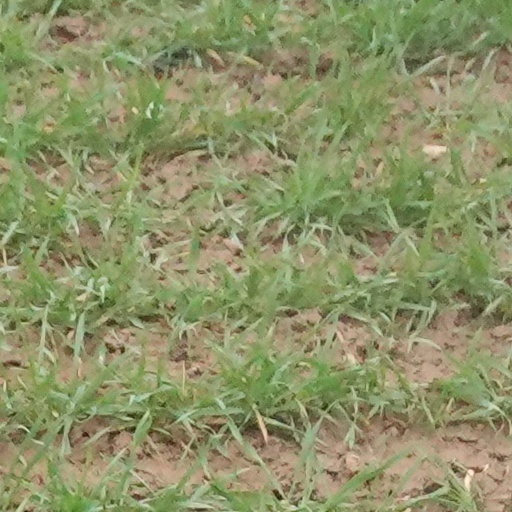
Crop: wheat